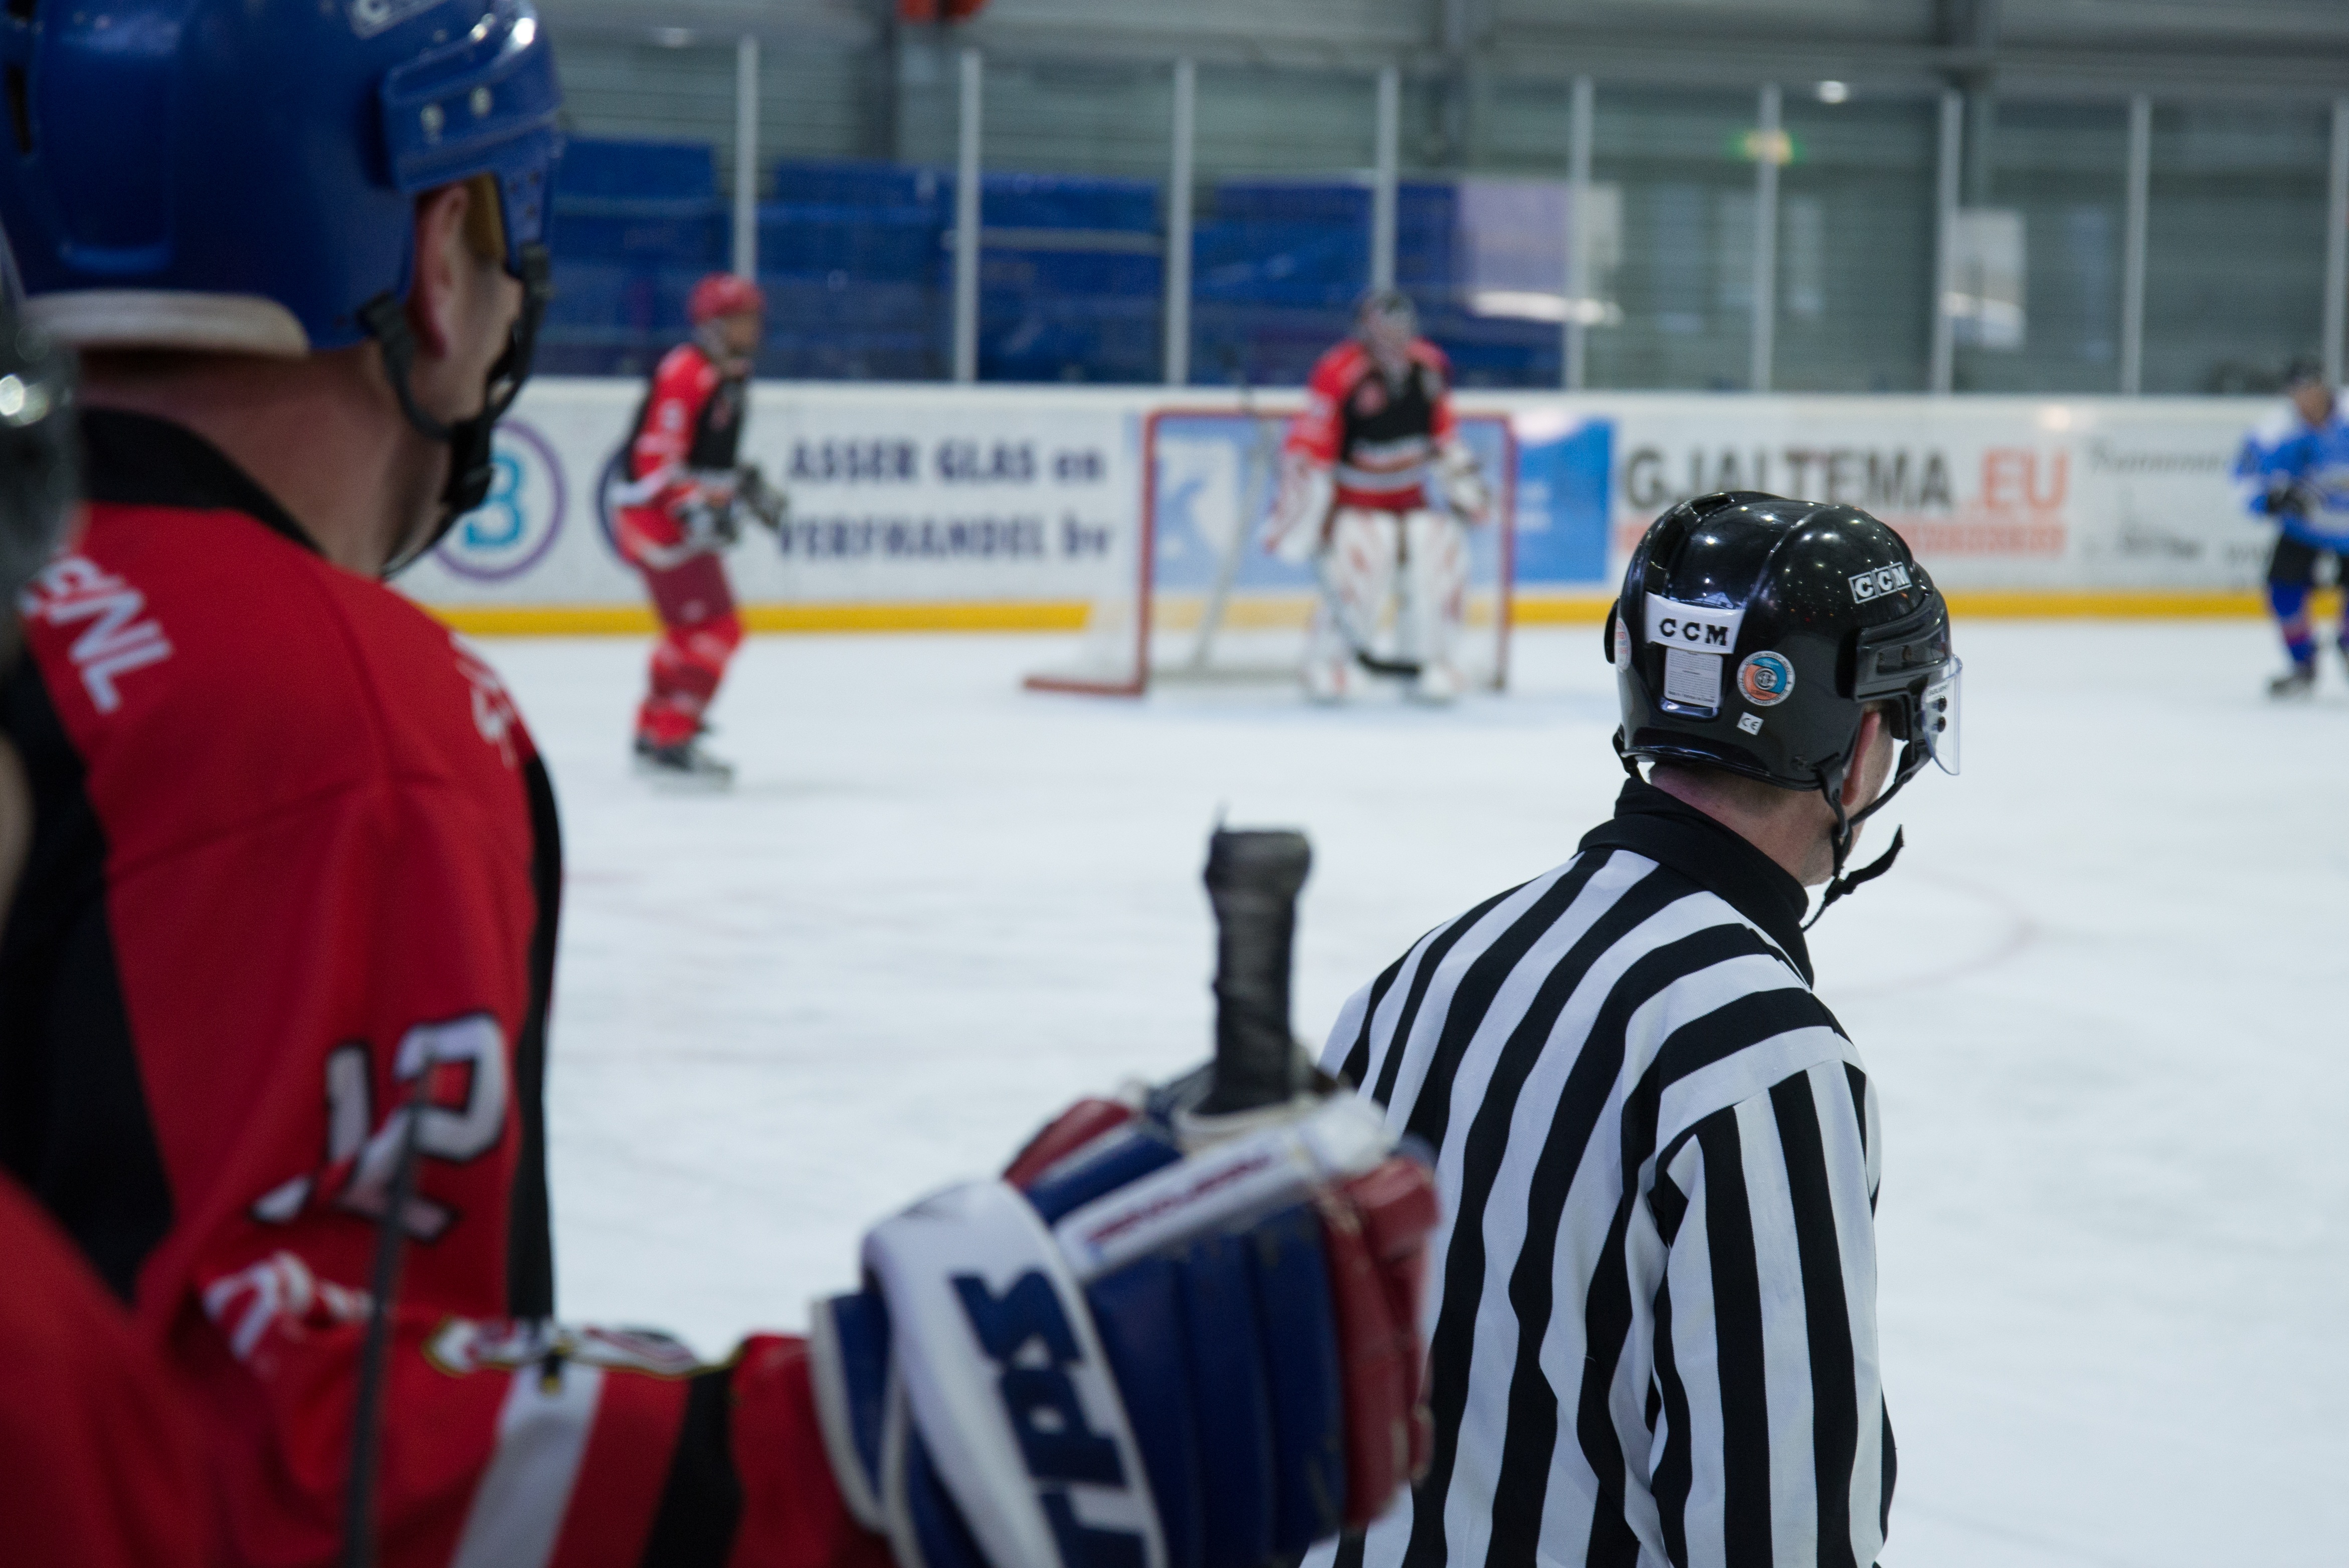
people, sport, game, skate, ice, equipment, gear, player, striped, ice hockey, hockey, competition, team, sports, skating, watching, tournament, referee, stick, puck, ball game, team sport, goaltender, stick and ball games, ice hockey position, bandy